Continente

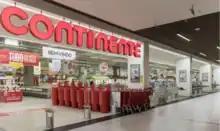
Continente supermarket at Colombo Shopping Center, Lisbon.

The supermarket chain operates three main store formats; regular Continente stores, Continente Bom Dia (convenience stores and smaller supermarkets in urban locations, designed for more frequent purchases of everyday life) and Continente Modelo stores (hypermarkets of proximity, with an area of about ).